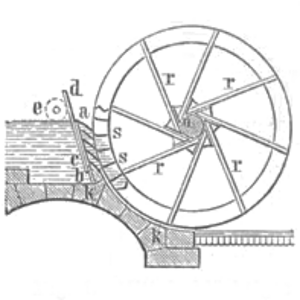
La roue à aubes est une roue de construction particulière, munie de pales, permettant de créer ou de restituer un mouvement rotatif d'axe au départ d'un mouvement linéaire de fluide. Initialement simples et de construction très facile, elles ont évolué au fil du temps, avec les progrès de l'hydro et de l'aérodynamique pour devenir les turbines d'aujourd'hui.